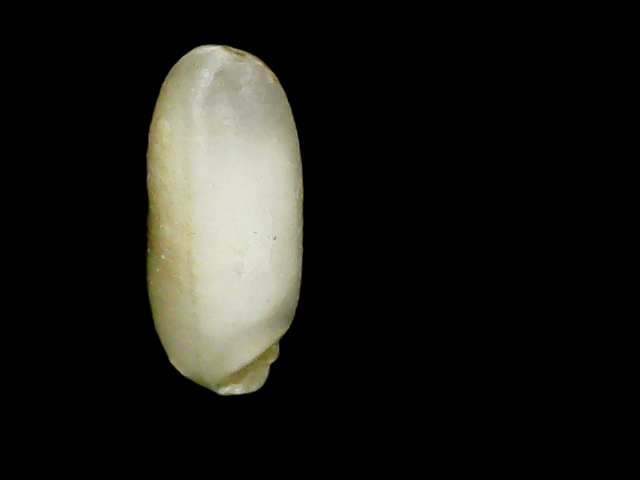
Rice variety: Binadhan24